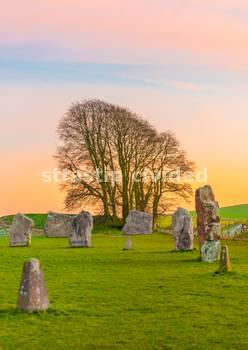
Label: Watermark